Ostrov, Constanța

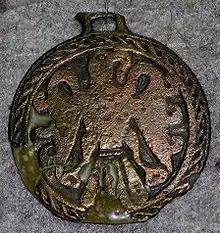
Artefact from Păcuiul Lui Soare

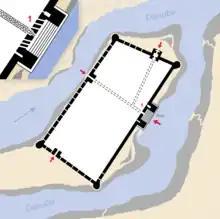
Plan of the Bulgarian fortress

"Păcuiul lui Soare" is the name of a fortress on an island close to Ostrov. The ruins from the beginning of 8th century belong to the "Glorious Palace" of the First Bulgarian Khans on Danube and main base of the Bulgarian Danube fleet, as researchers suppose. They found many Protobulgarian marks graved in the blocks of the stone masonry of fortress that build pretty similar to the imperial capital Pliska.